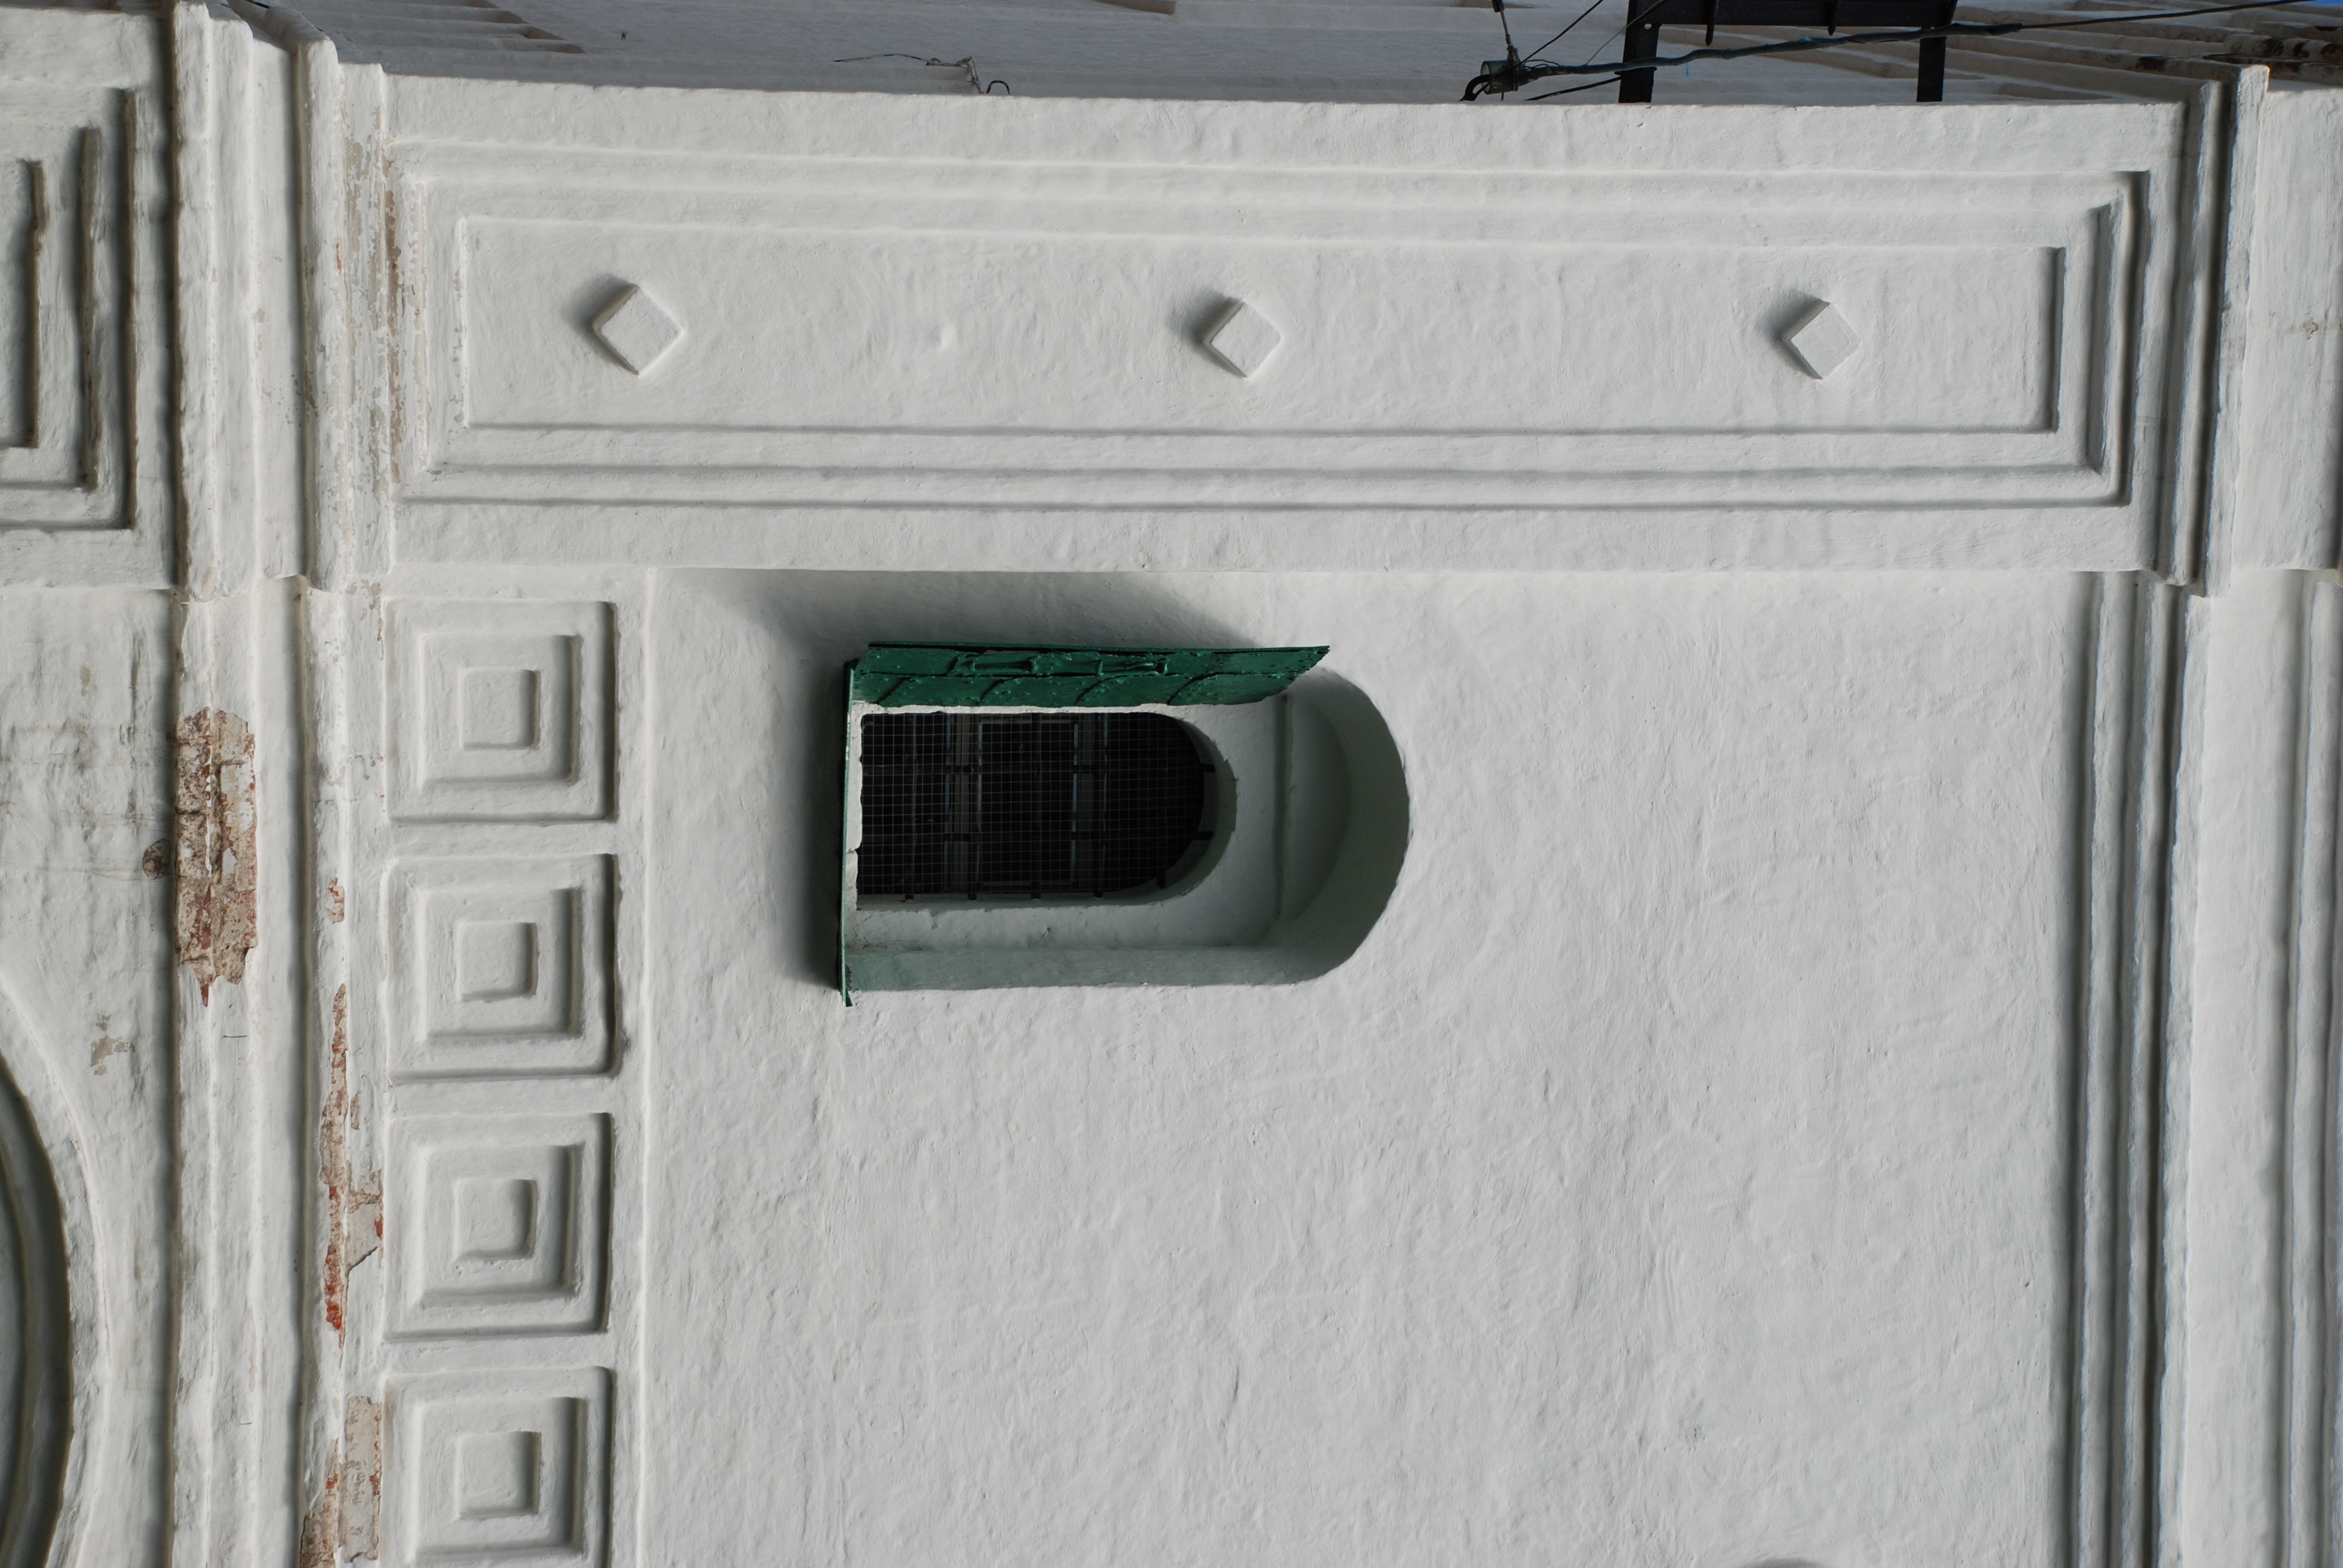
architecture, wood, white, house, window, home, wall, facade, blue, lighting, door, picture frame